Grandique Point Lighthouse

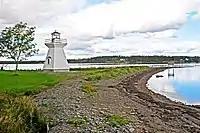
Grandique Point Lighthouse

In 1906 the decision was made to build a proper lighthouse at Grandique Point. Constructed under contract by Lawrence Mury of West Arichat for the price or $452, the new light was ready for the opening of navigation in 1907. From 1922 to 1941 the light had a 6th order dioptric lens, showing a fixed red light, with a range of and was seasonal in operation, maintained from April to January.